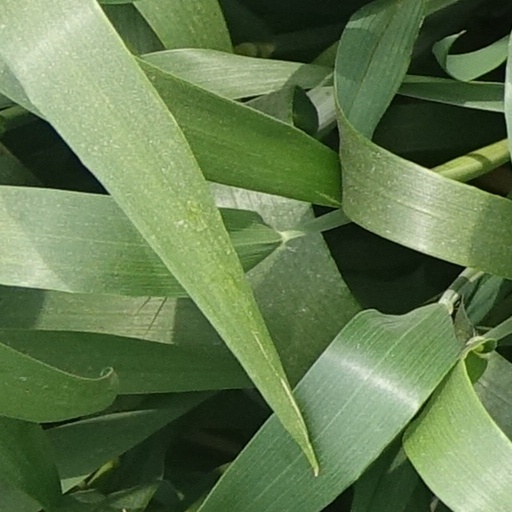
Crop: wheat